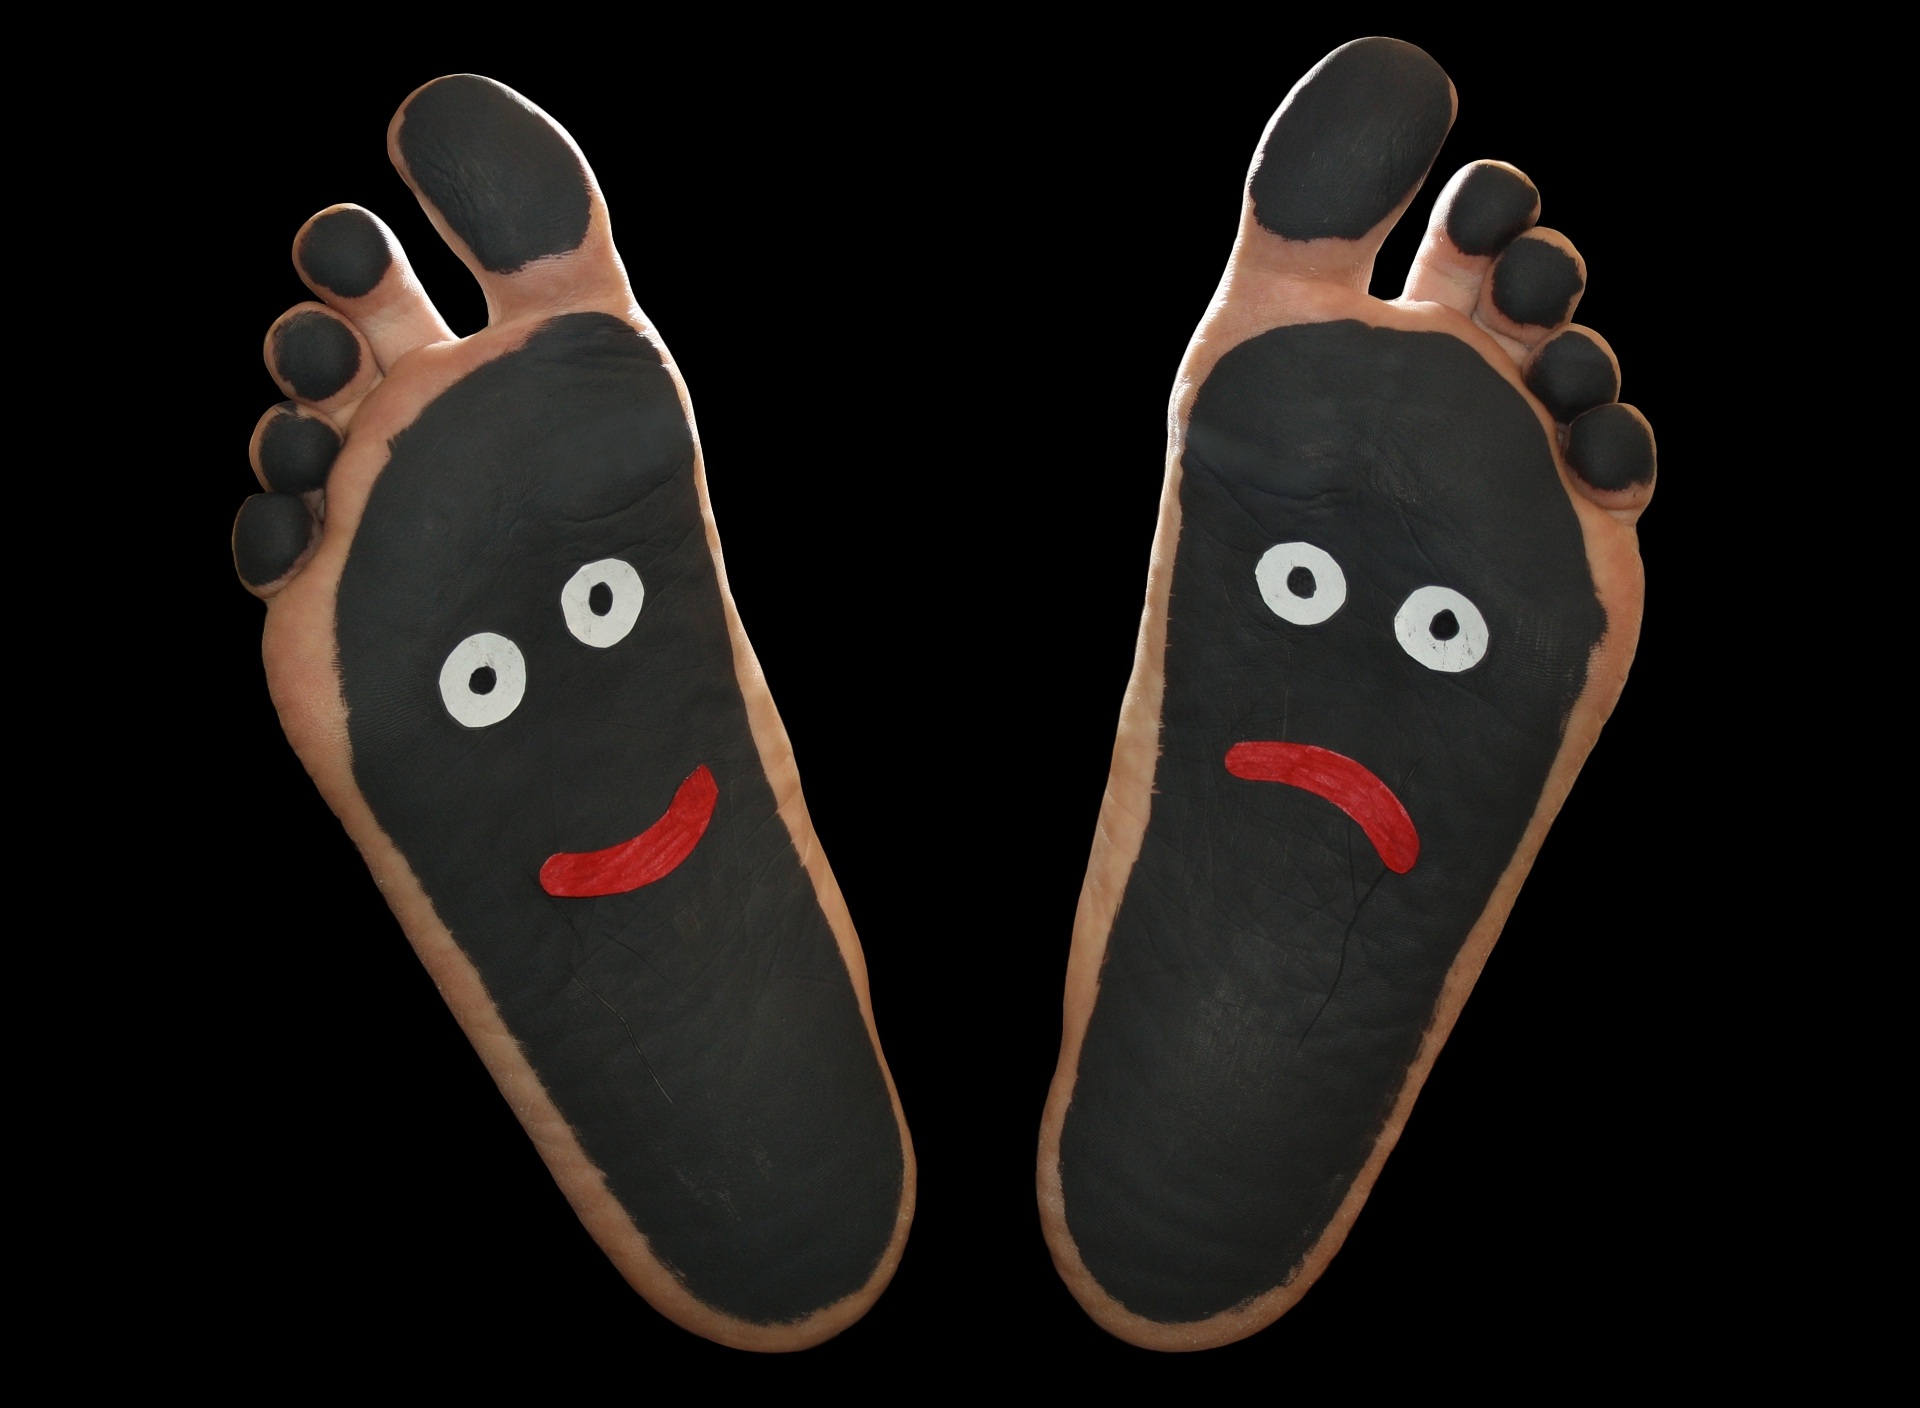
hand, shoe, feet, leg, finger, foot, sole, arm, slipper, human body, product, fun, footwear, funny, painted, ten, flip flops, outdoor shoe, piet, zwarte